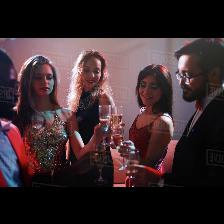
Label: Human